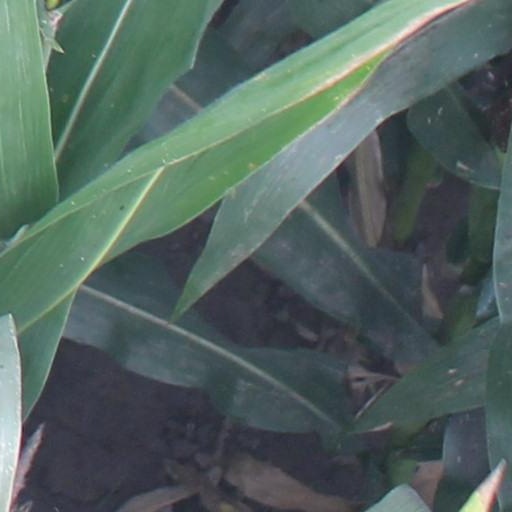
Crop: maize; corn